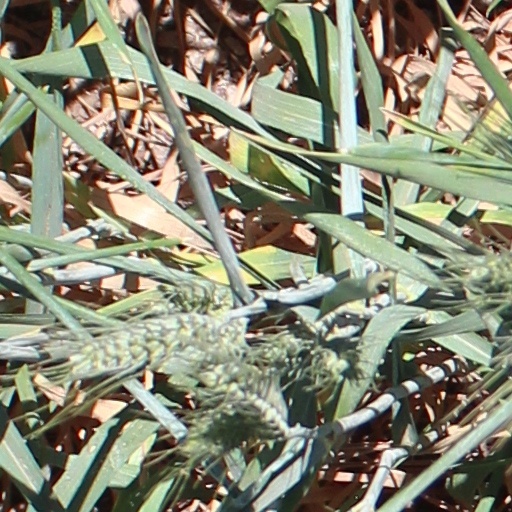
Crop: wheat